History of rail transport in China

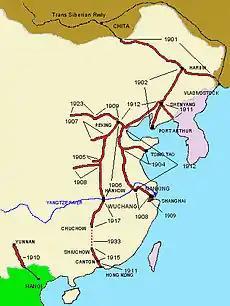
Map showing early railway expansion in China.

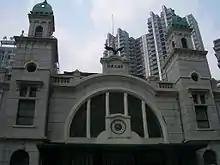
Hankou Dazhimen Station, the original southern terminal of the Jinghan Railway

The imperial capital, Beijing, was designed as the center of the Chinese railway network. Several lines radiated out from Beijing. Three main lines are Beijing–Hankou Railway, Beijing–Fengtian Railway, and Tianjin–Pukou Railway. Jinghan railway was from eh Beijing to Hankou. The construction started in 1897 and was completed in 1906. The Guangneiwai railway was extended west to Beijing and east to Fengtian by 1912 and renamed as Beijing–Fengtian Railway. The Tianjin–Pukou Railway, built from 1908 to 1912. It ran from Tianjin, which was connected by the Beijing–Fengtian Railway, to Pukou across the Yangtze River from Nanjing.